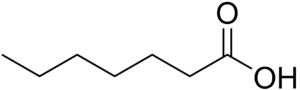
L'acide heptanoïque ou acide énanthique est un acide carboxylique. Il est notamment utilisé pour la synthèse d'esters par réaction avec des alcools pour la fabrication d'arômes.